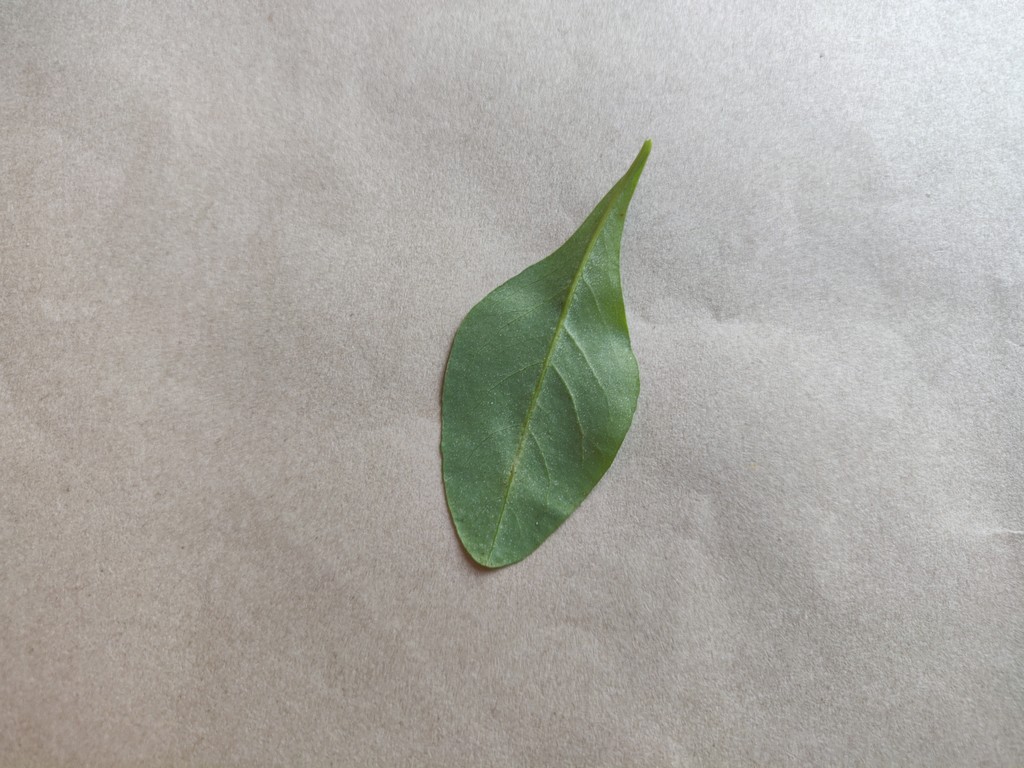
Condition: Healthy
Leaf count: single
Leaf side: back